Caroline Chisholm

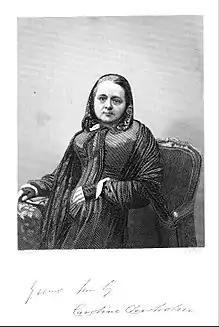
Caroline Chisholm by Claudet

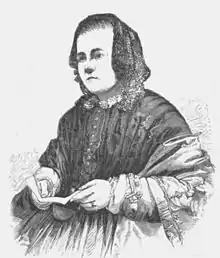
Caroline Chisholm

In 1838, Captain Archibald Chisholm was granted a two-year furlough on the grounds of ill health. Rather than return to England, the family decided the climate in Australia would be better for his health so they set sail for Sydney, aboard the "Emerald Isle", arriving there in October 1838. The family settled at nearby Windsor.